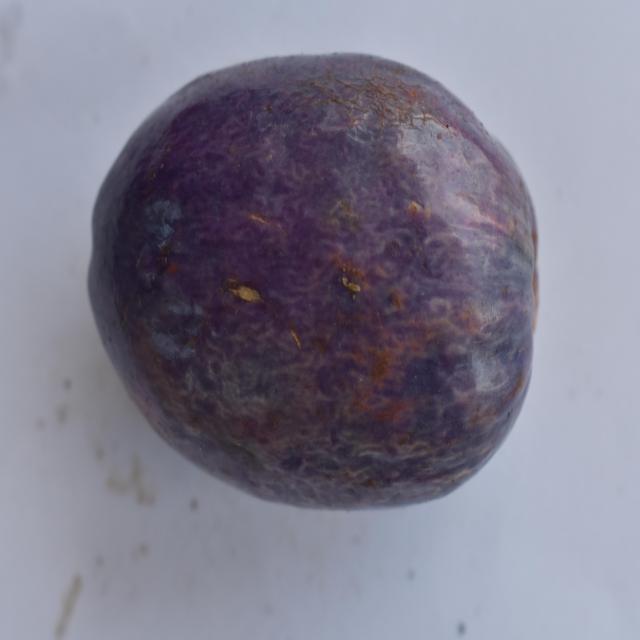
Plum grade: unaffected